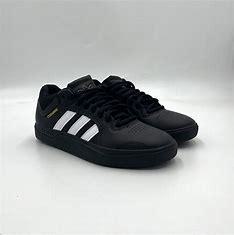
Brand: Adidas
Model: Tyshawn